Airport security

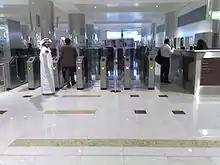
Passport control at Dubai Airport

Airport security attempts to prevent any threats or potentially dangerous situations from arising or entering the country. If airport security does succeed then the chances of any dangerous situation, illegal items or threats entering into an aircraft, country or airport are greatly reduced. As such, airport security serves several purposes: to protect the airport and country from any threatening events, to reassure the traveling public that they are safe and to protect the country and their people.